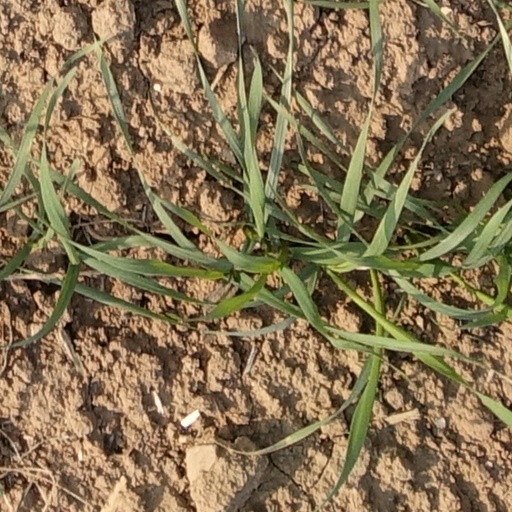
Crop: wheat